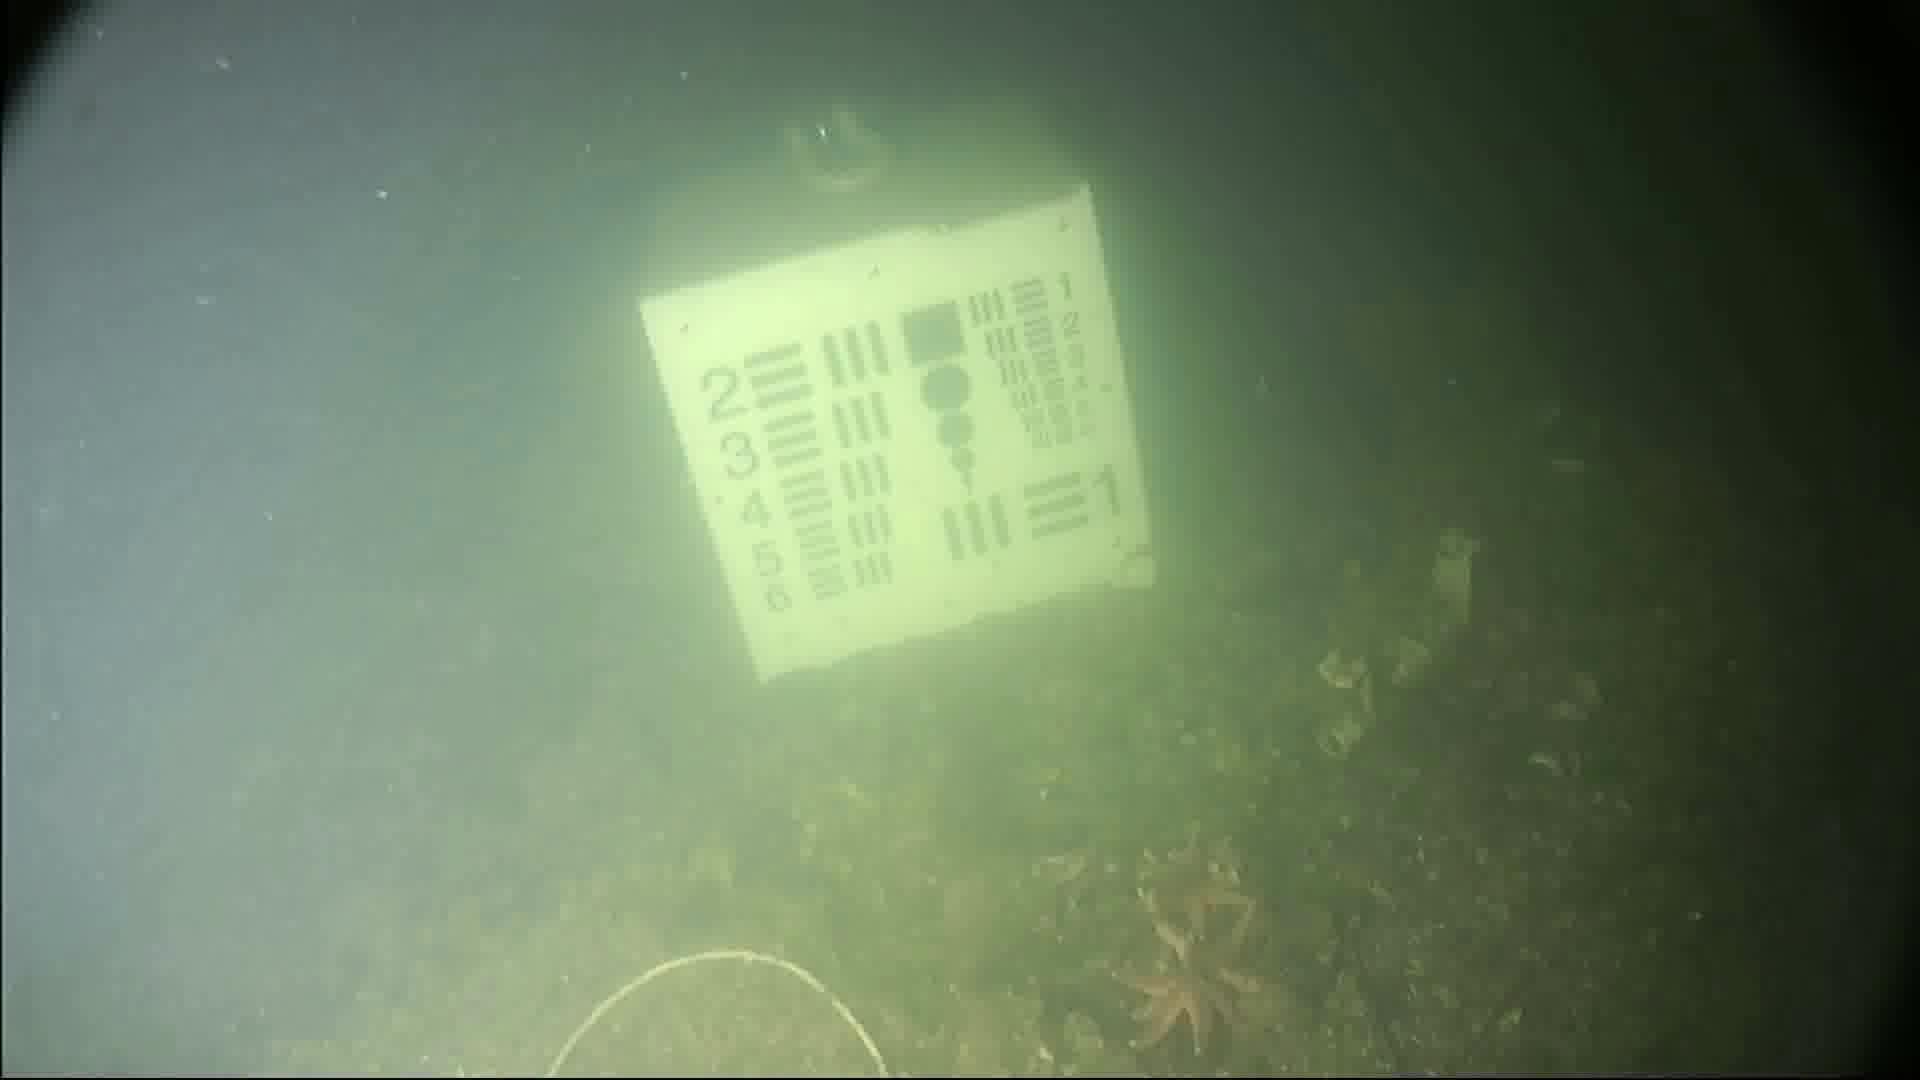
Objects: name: starfish